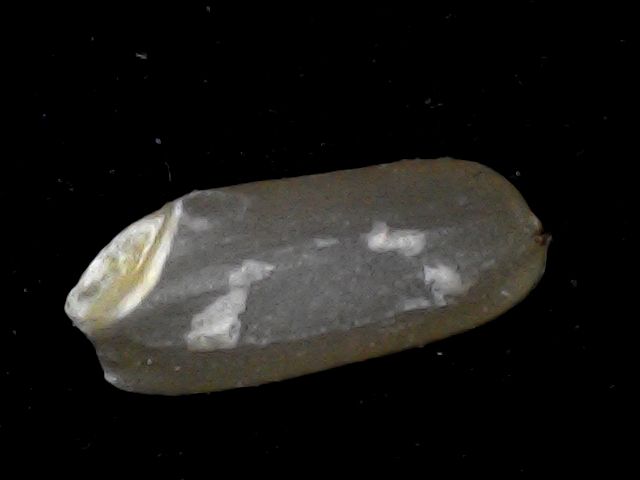
Rice variety: BD76